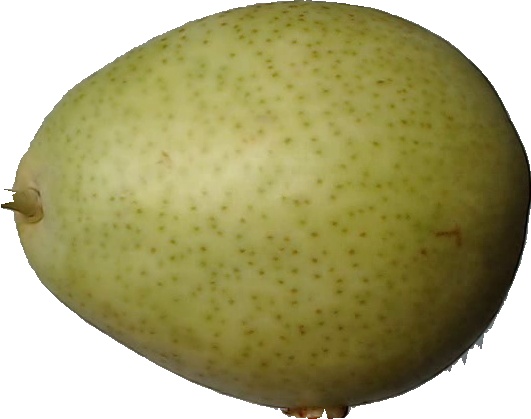
Label: pear_1